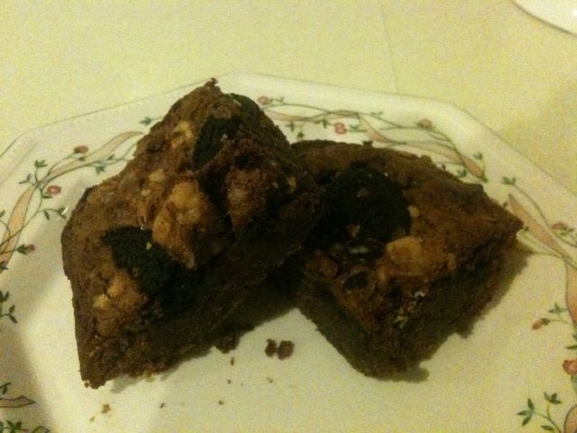
Label: brownie